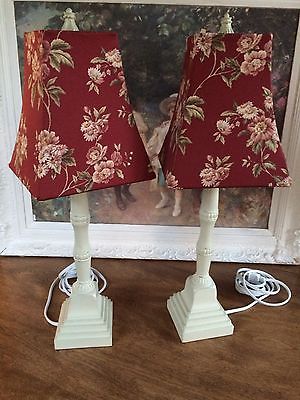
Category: lamp